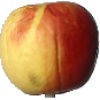
Label: Apple Red Yellow 1